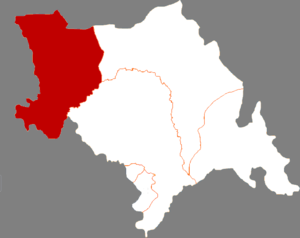
Shuangliao est une ville de la province du Jilin en Chine. C'est une ville-district placée sous la juridiction administrative de la ville-préfecture de Siping.